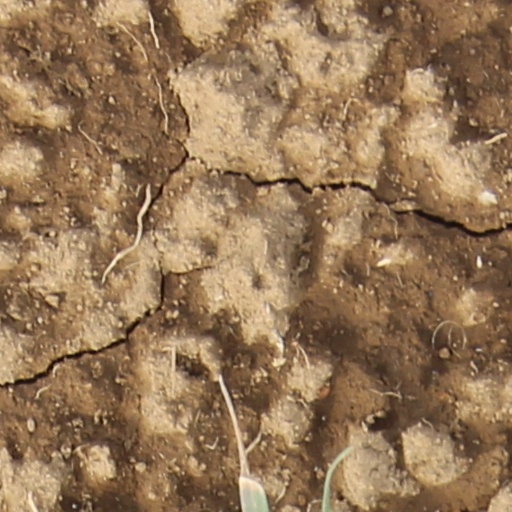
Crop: wheat